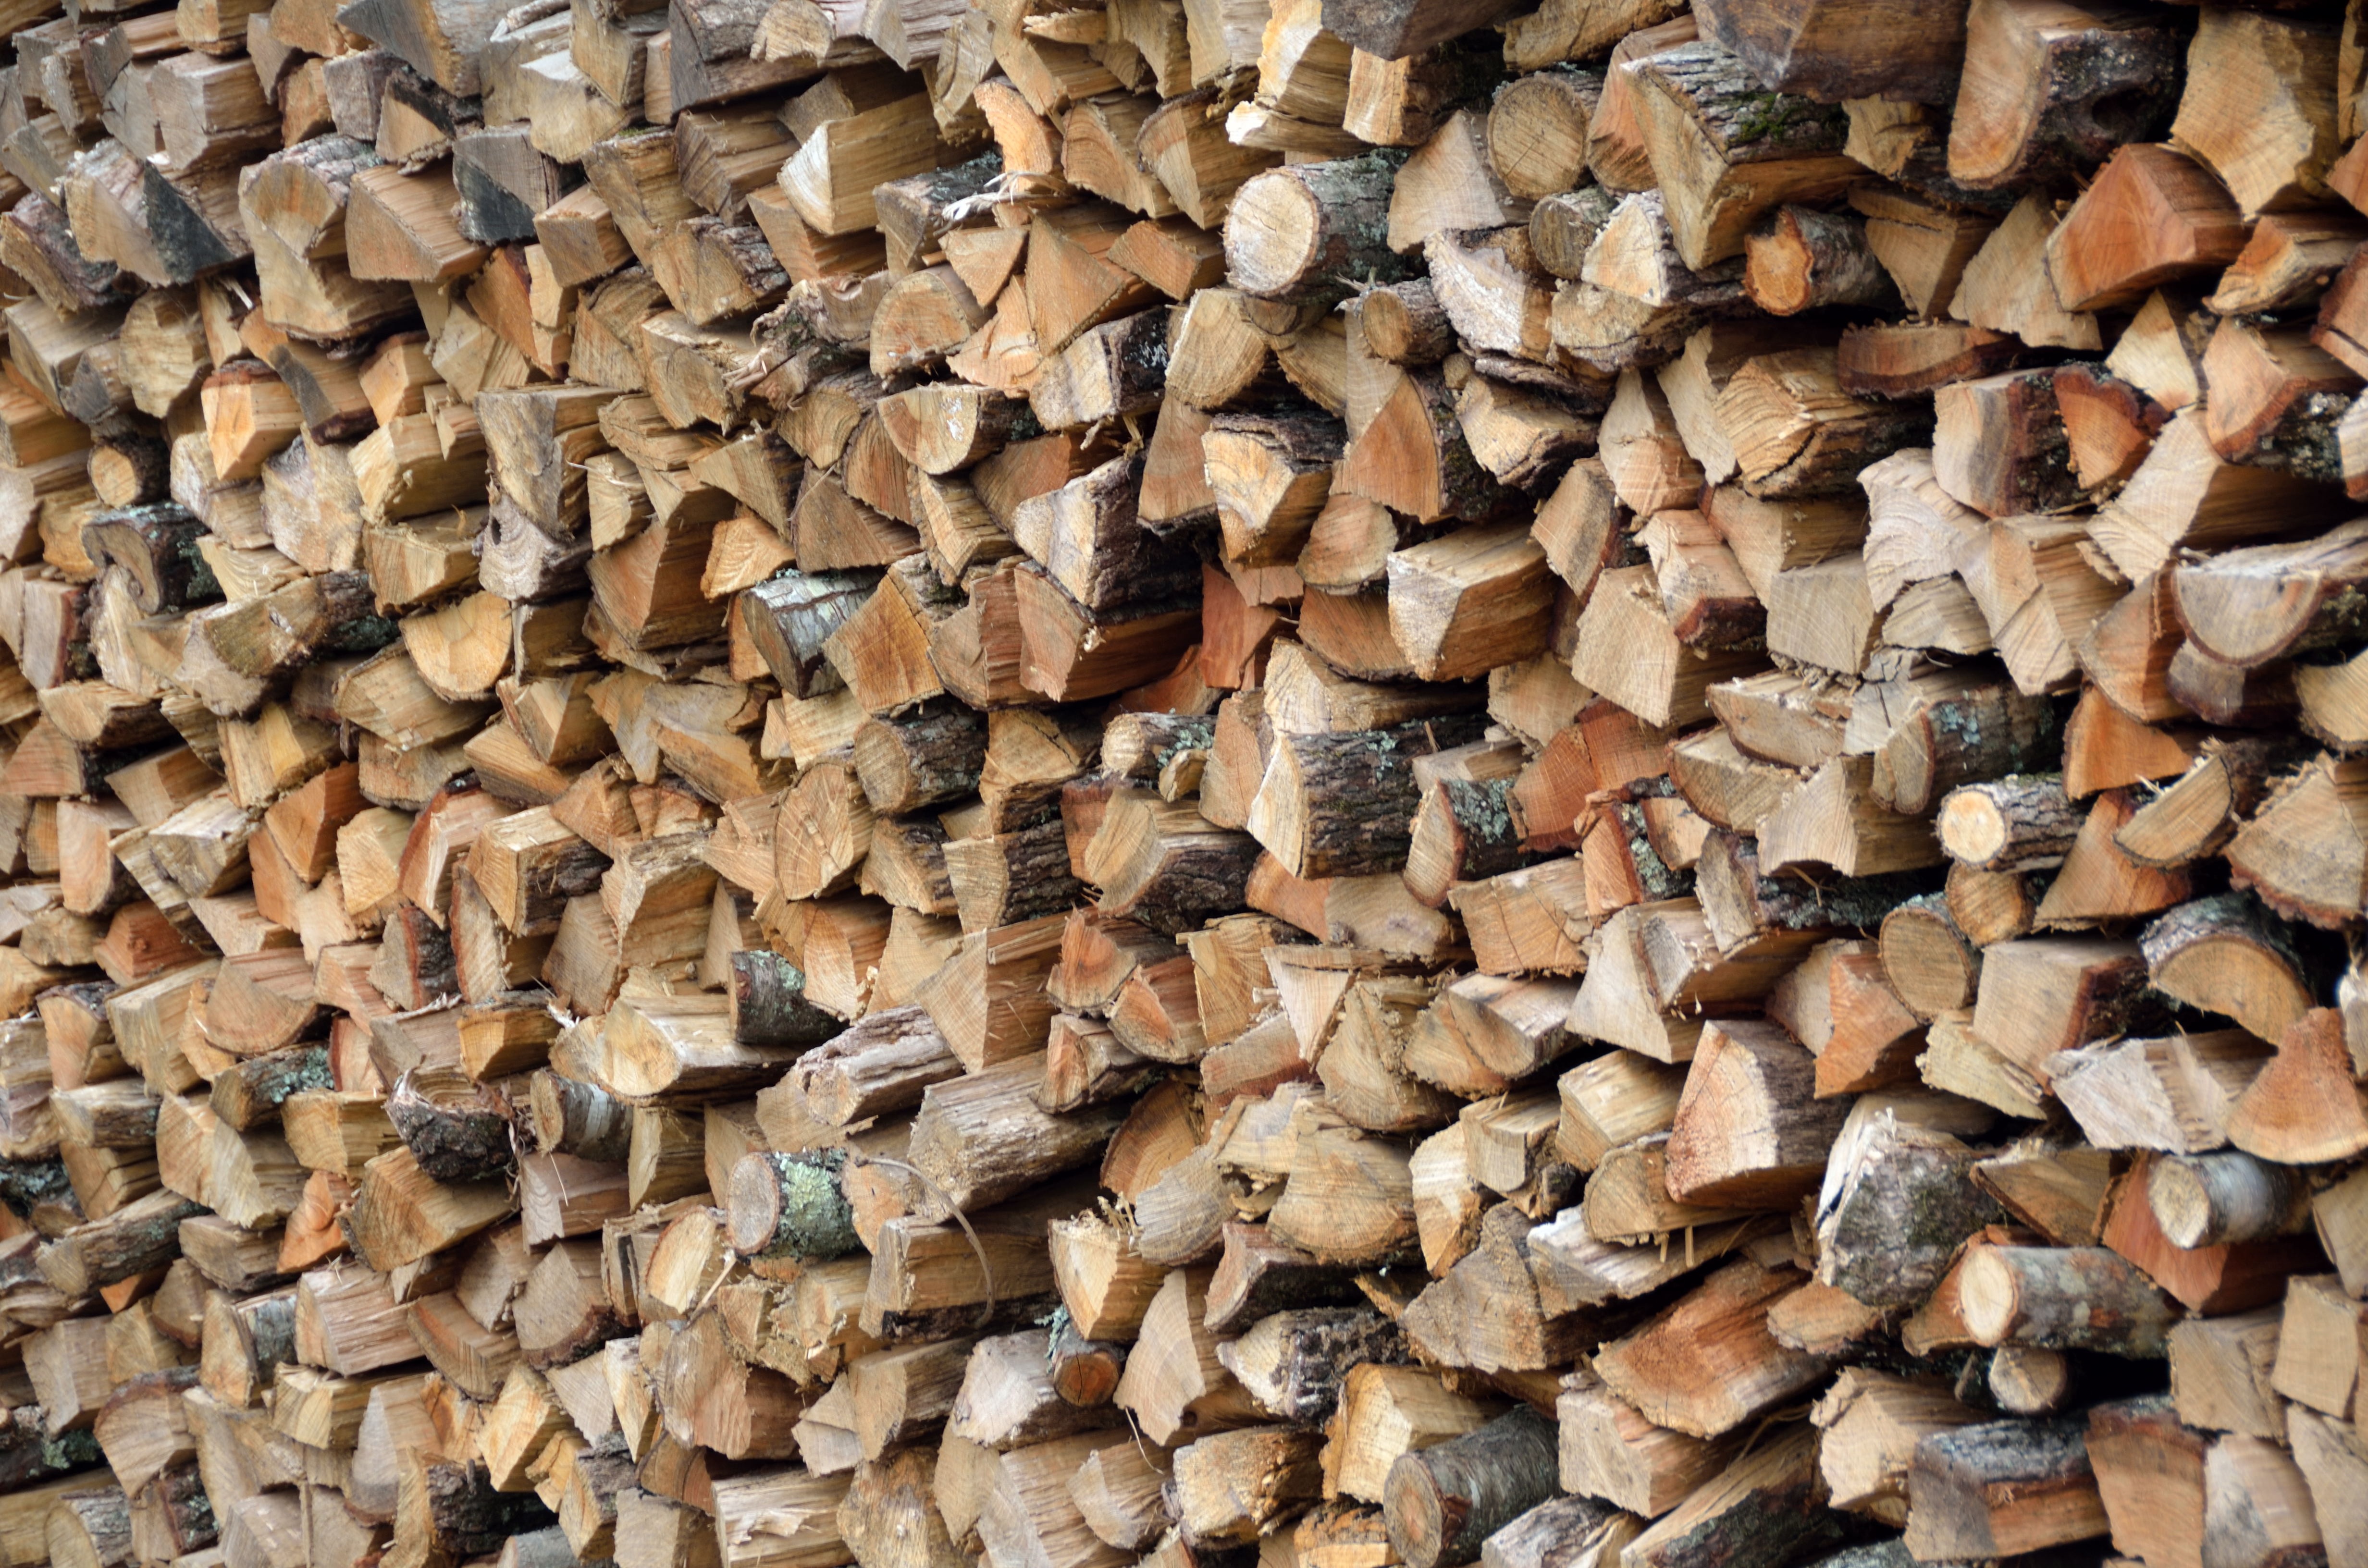
tree, nature, forest, outdoor, rock, wood, trunk, wall, environment, pattern, natural, pebble, soil, stone wall, lumber, season, material, cut, burn, close up, rubble, background, gravel, branches, backdrop, chop, flooring, fire place, grass family